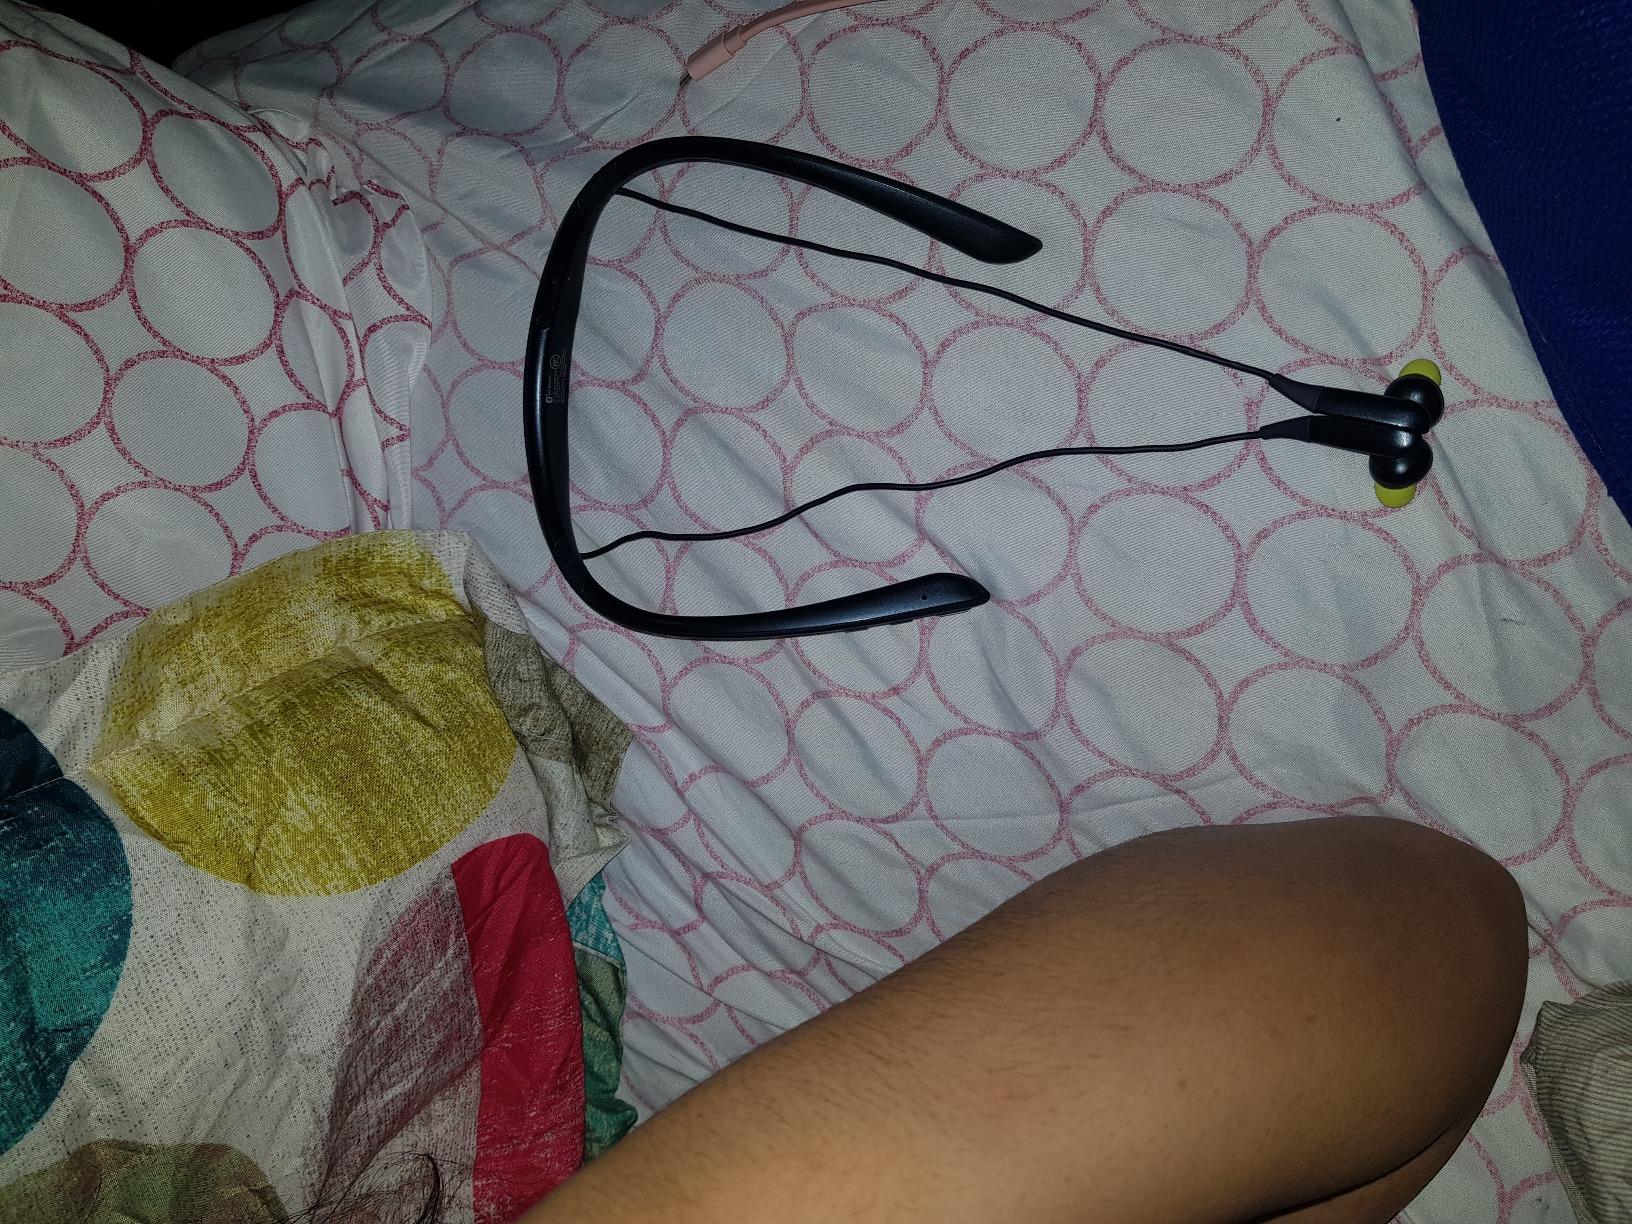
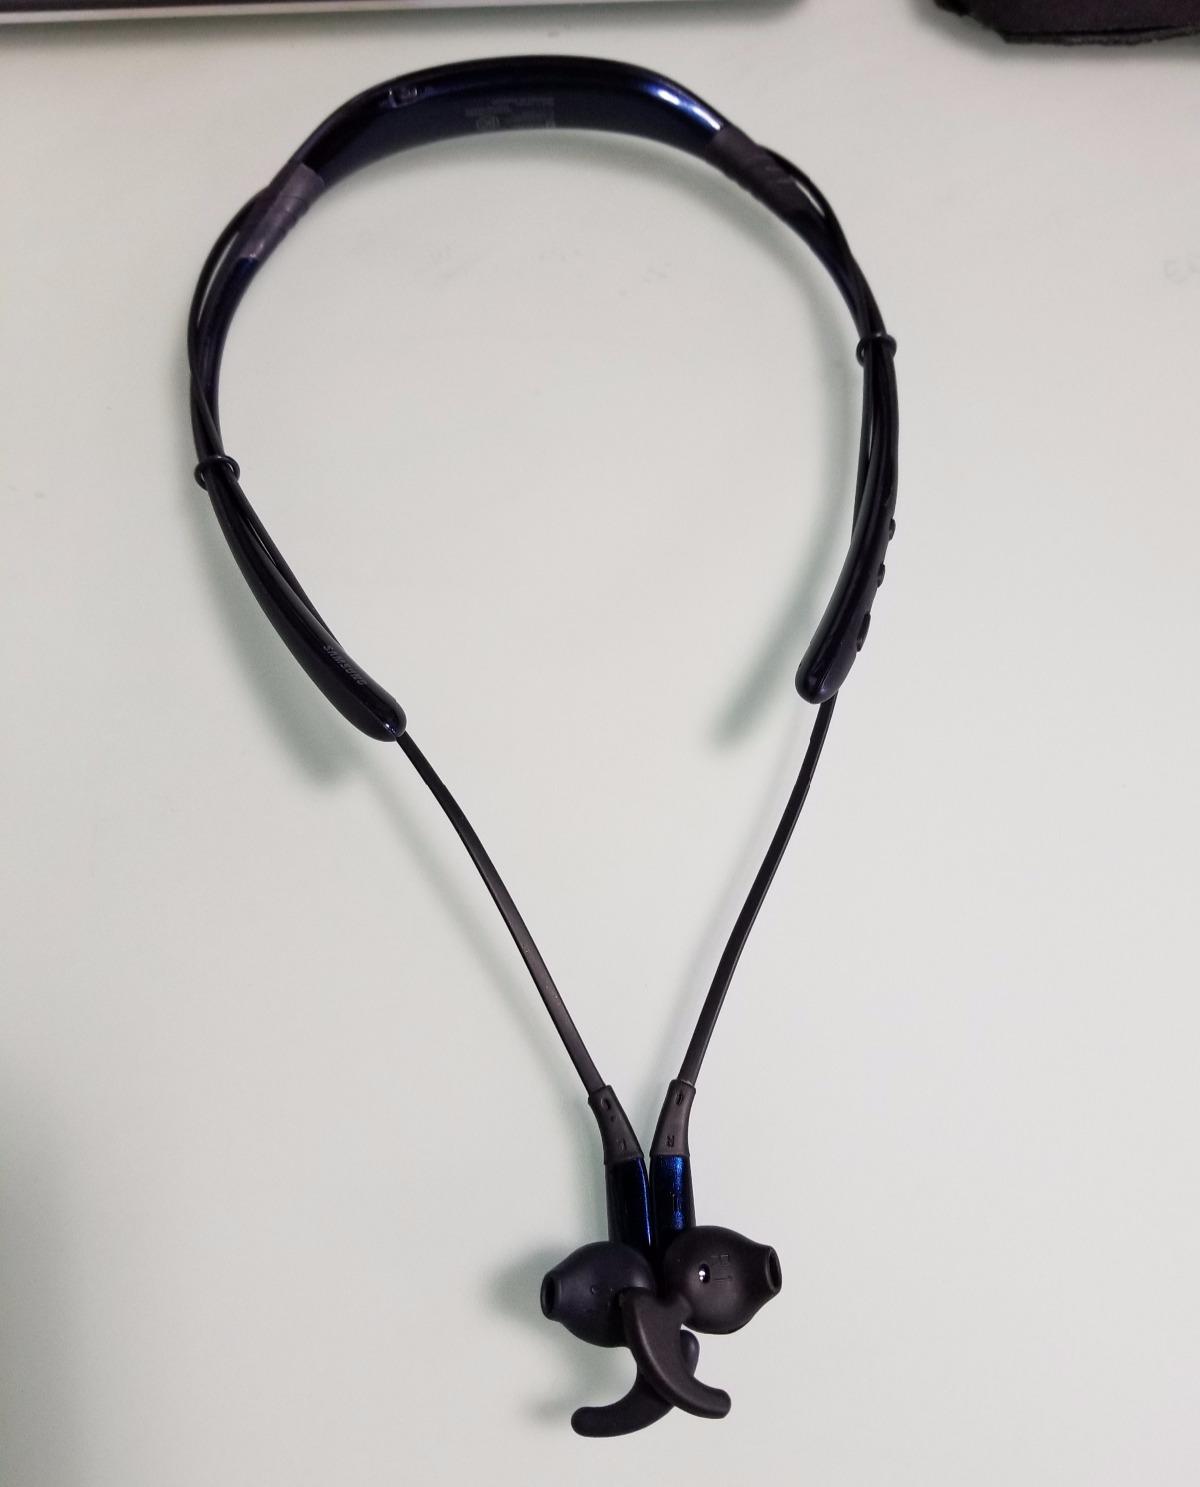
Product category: headphones
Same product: no